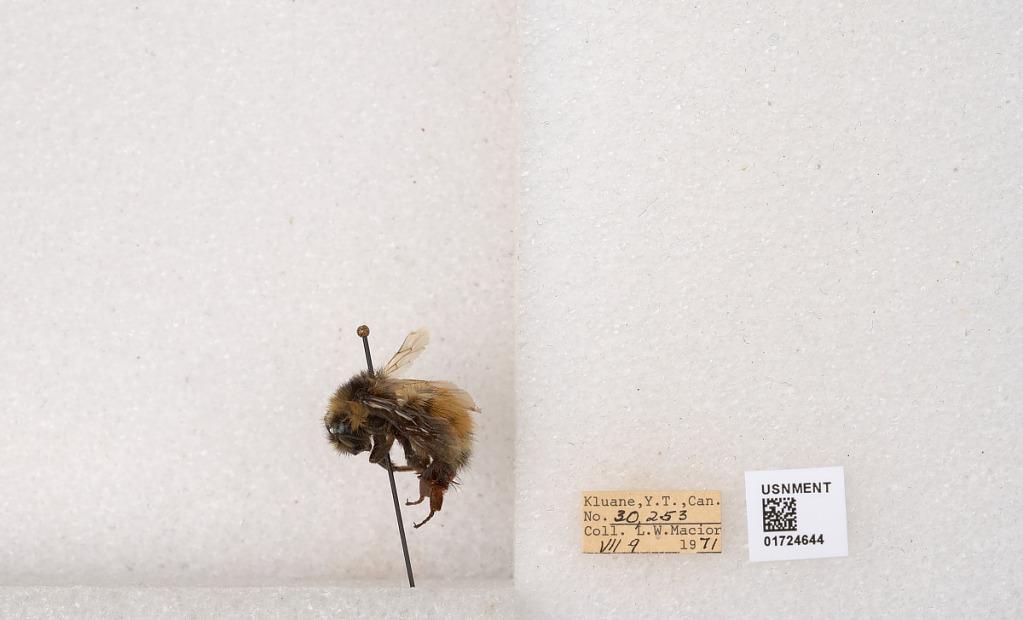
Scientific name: Bombus (Pyrobombus) sylvicola Kirby
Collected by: L. Macior
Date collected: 1971-7-9
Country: Canada
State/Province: Yukon Territory
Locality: Kluane National Park and Reserve
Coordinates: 60.7493, -139.504